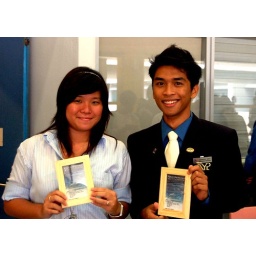
is the girl standing beside me with the doorgifts on our hands.